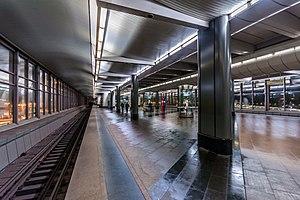
Vorobiovy gory, est une station de la ligne Sokolnitcheskaïa du métro de Moscou, située sur le territoire du raion Gagarinski dans le district administratif sud-ouest de Moscou.
La liste des stations du métro de Moscou présente les stations des 12 lignes qui composent le métro de Moscou aujourd'hui.